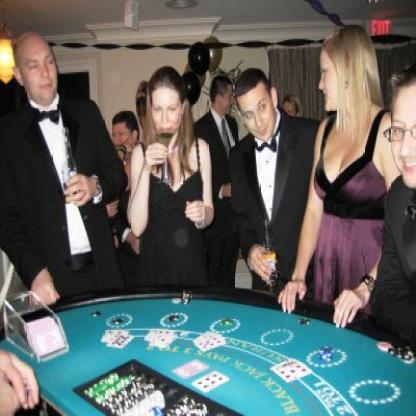
Scene: Indoor